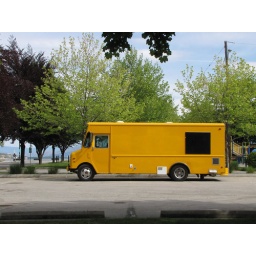
A yellow van parked in a park parking lot. (031a)